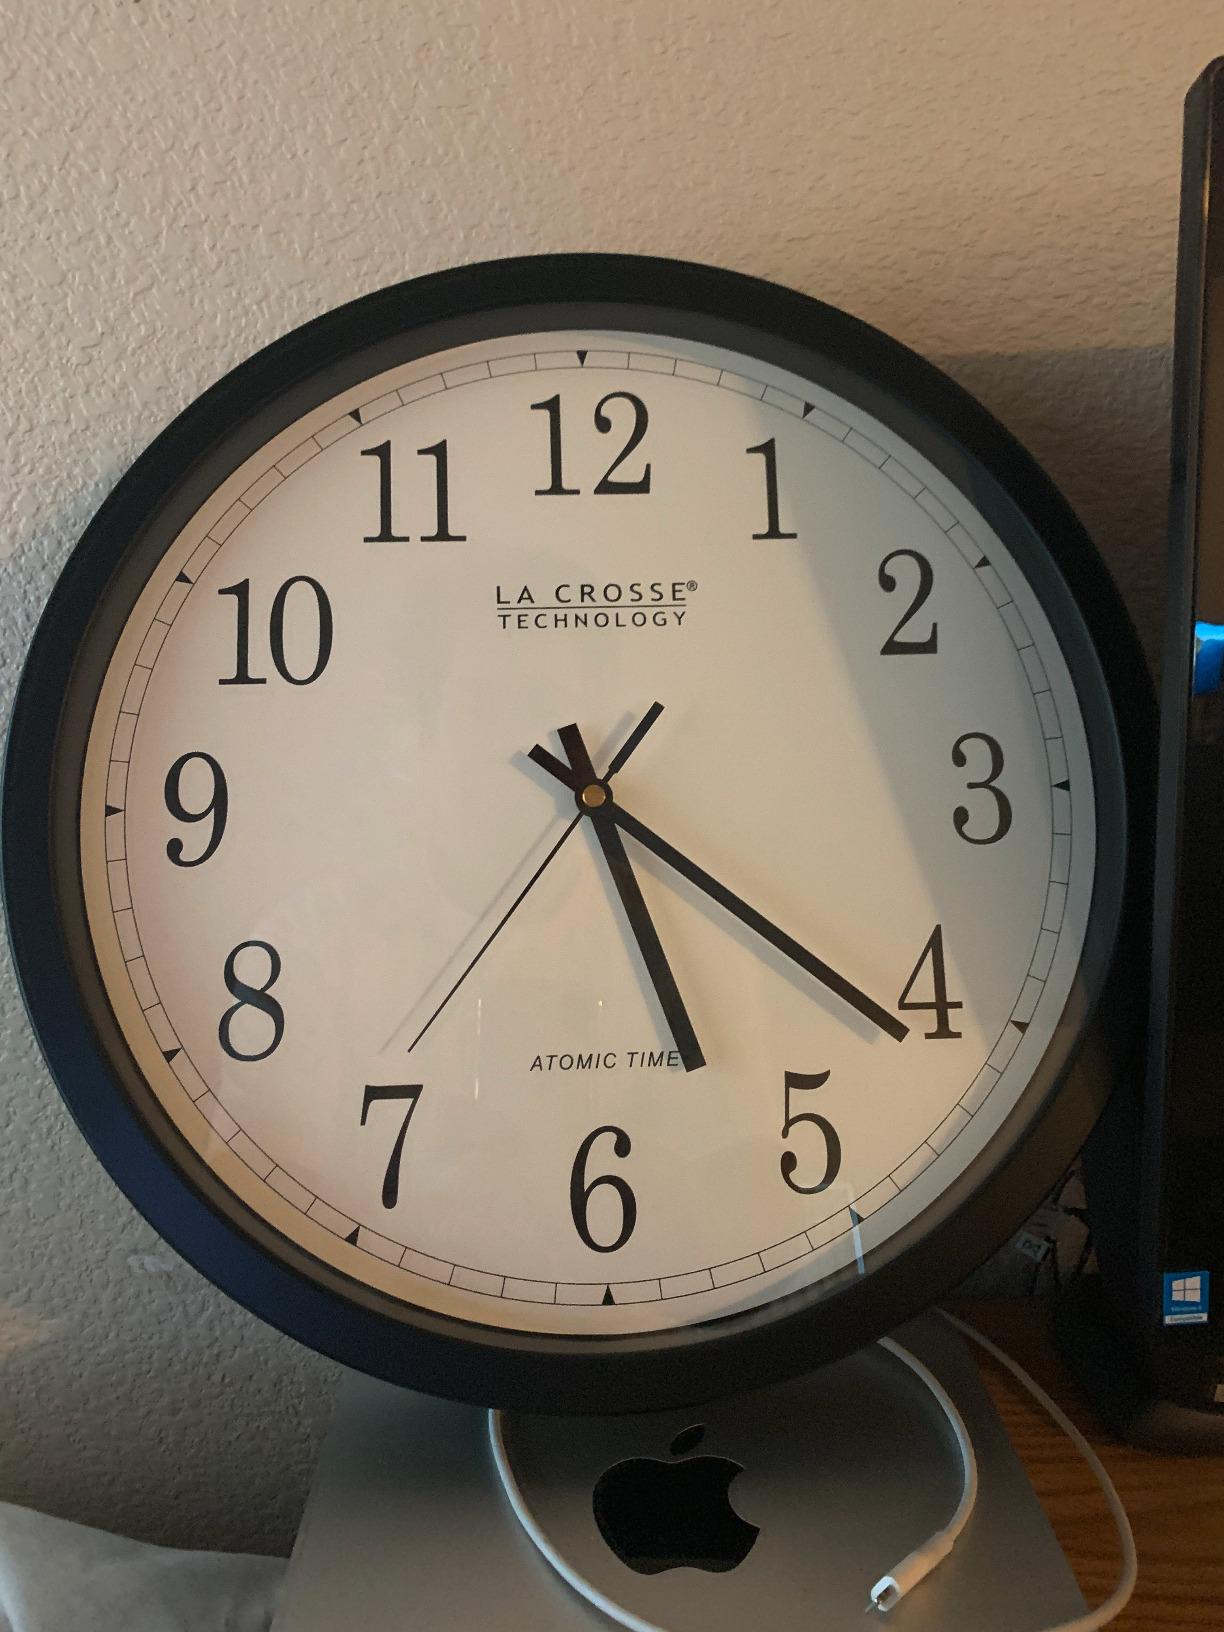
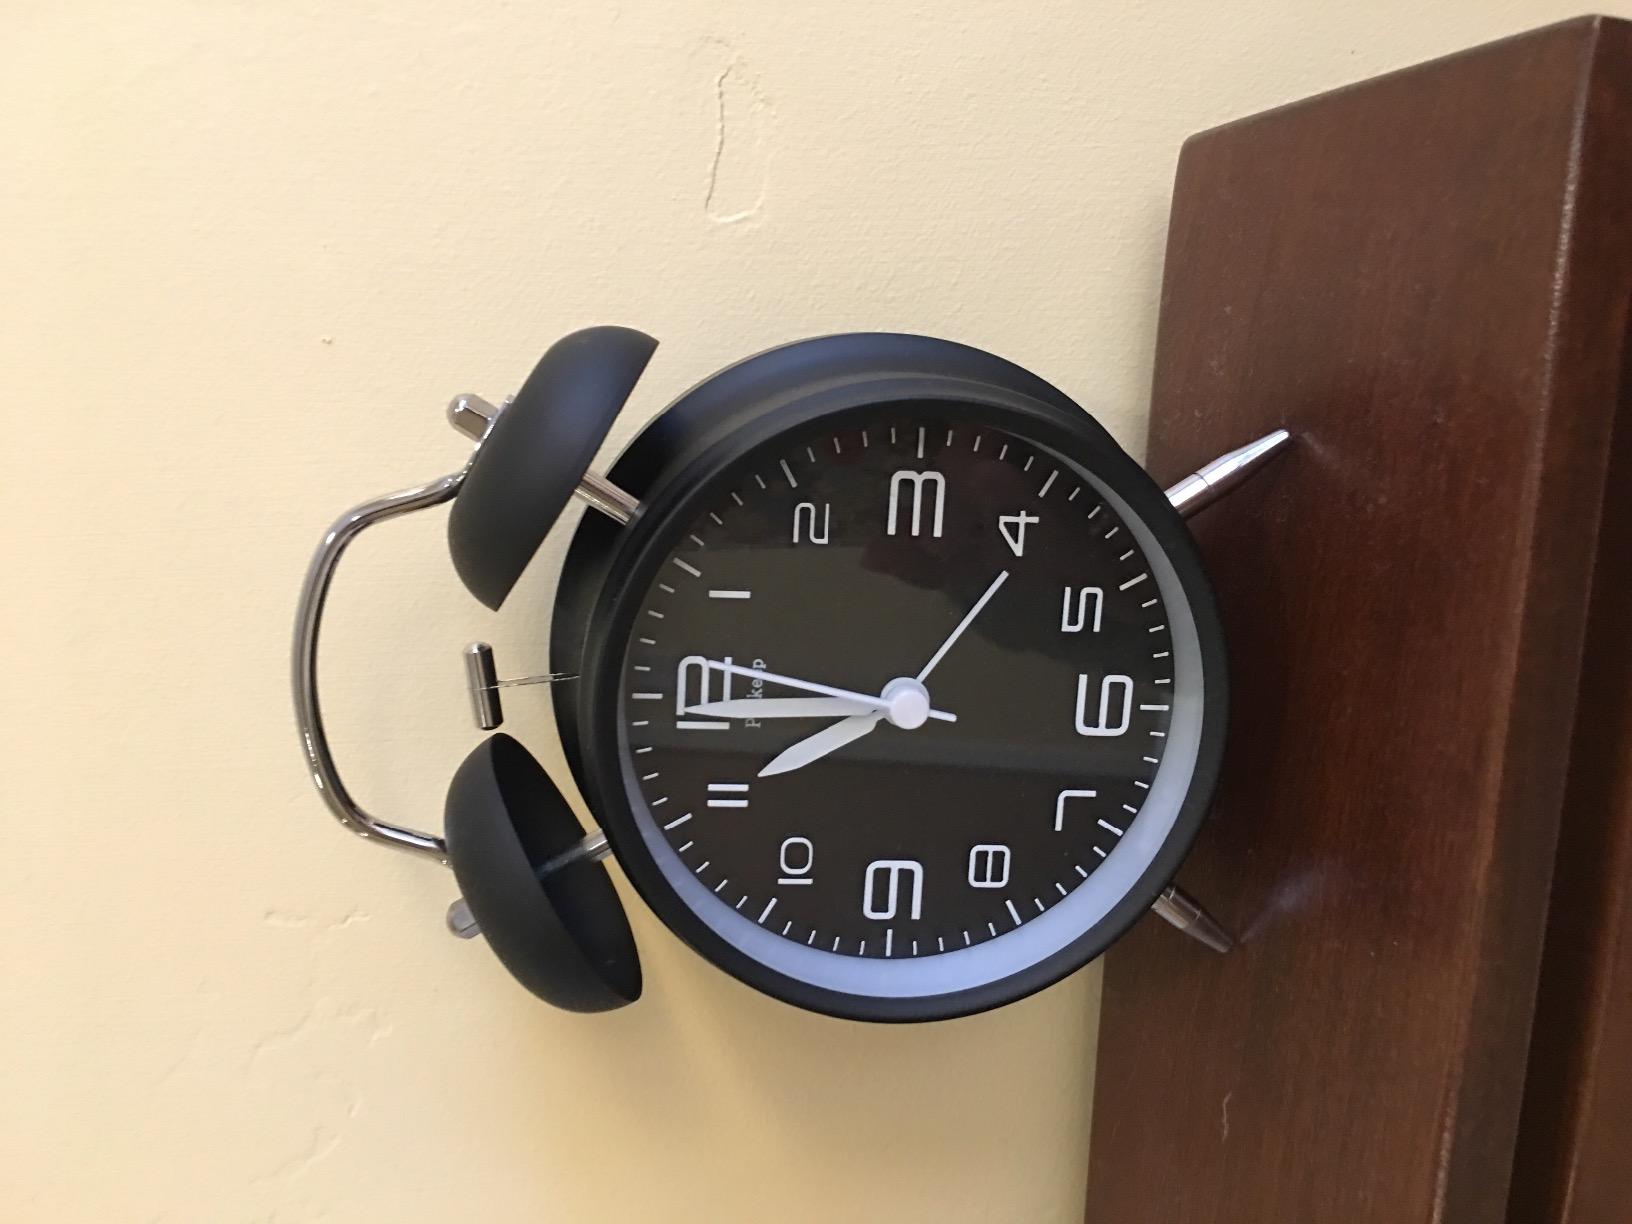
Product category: clock
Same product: no